King Coal

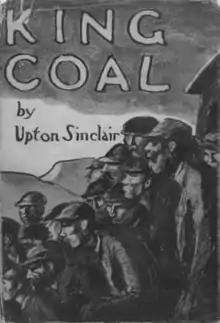
1921 reprint of first edition

King Coal is a 1917 novel by Upton Sinclair that describes the poor working conditions in the coal mining industry in the western United States during the 1910s, from the perspective of a single protagonist, Hal Warner. The book is based on the 1913-1914 Colorado coal strikes. The sequel to "King Coal" was posthumously published under the title, "The Coal War." As in his earlier work, "The Jungle", Sinclair uses the novel to express his socialist viewpoint.